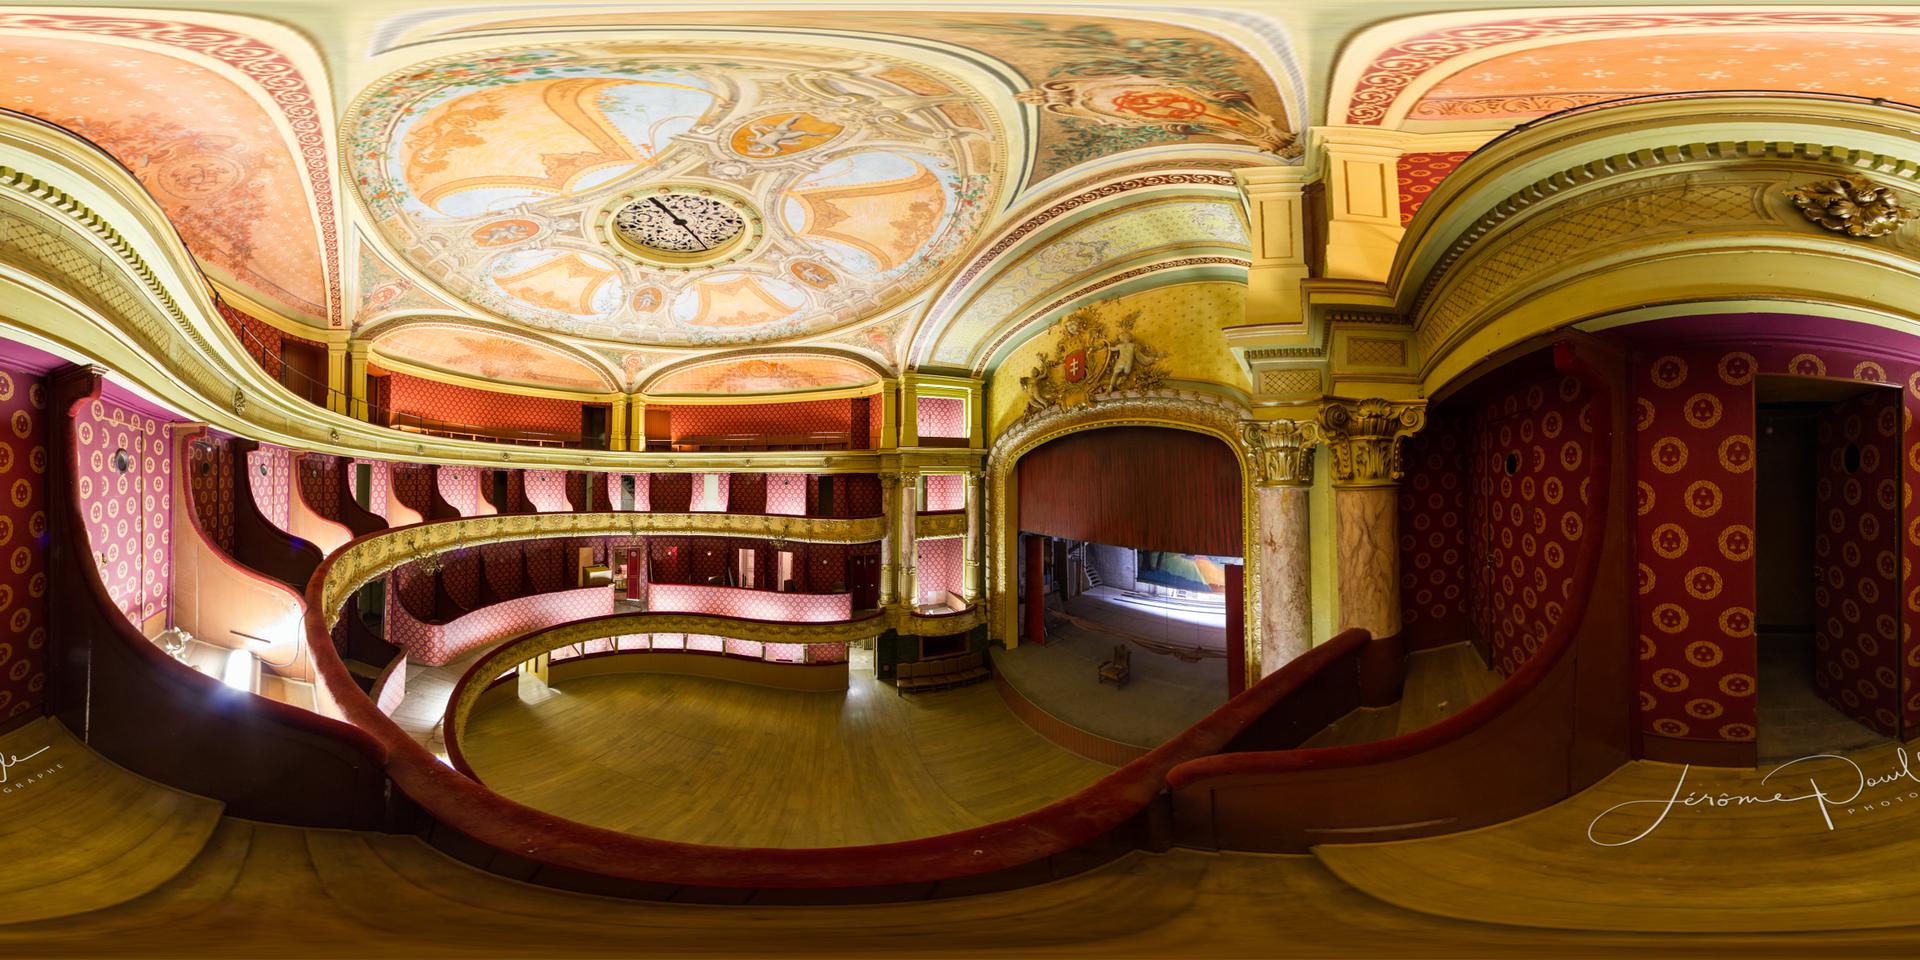
Referred object: the small wooden chair on the stage

Referred object: the ornate painted ceiling medallion